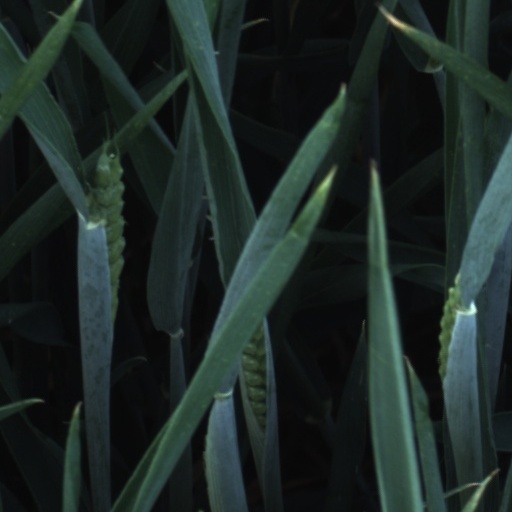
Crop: wheat